Royal Jordanian

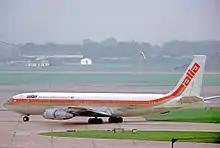
Alia Boeing 707-300 at London Heathrow in 1971. This aircraft was later destroyed in the Kano air disaster.

The airline was established on 9 December 1963 and started operations on 15 December 1963 after a royal decree by the late King Hussein. It was named "Alia" (or "Aalya") after King Hussein's eldest child, Princess Alia bint Al Hussein of Jordan (born on 13 February 1956). It is a common misconception that the airline was named after the King's third wife, Queen Alia, whom King Hussein did not marry until 1972. The airline was founded with capital from private shareholders but the Jordanian government later took over the company.